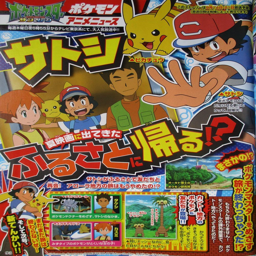
fictional character and film character will appear in the anime !